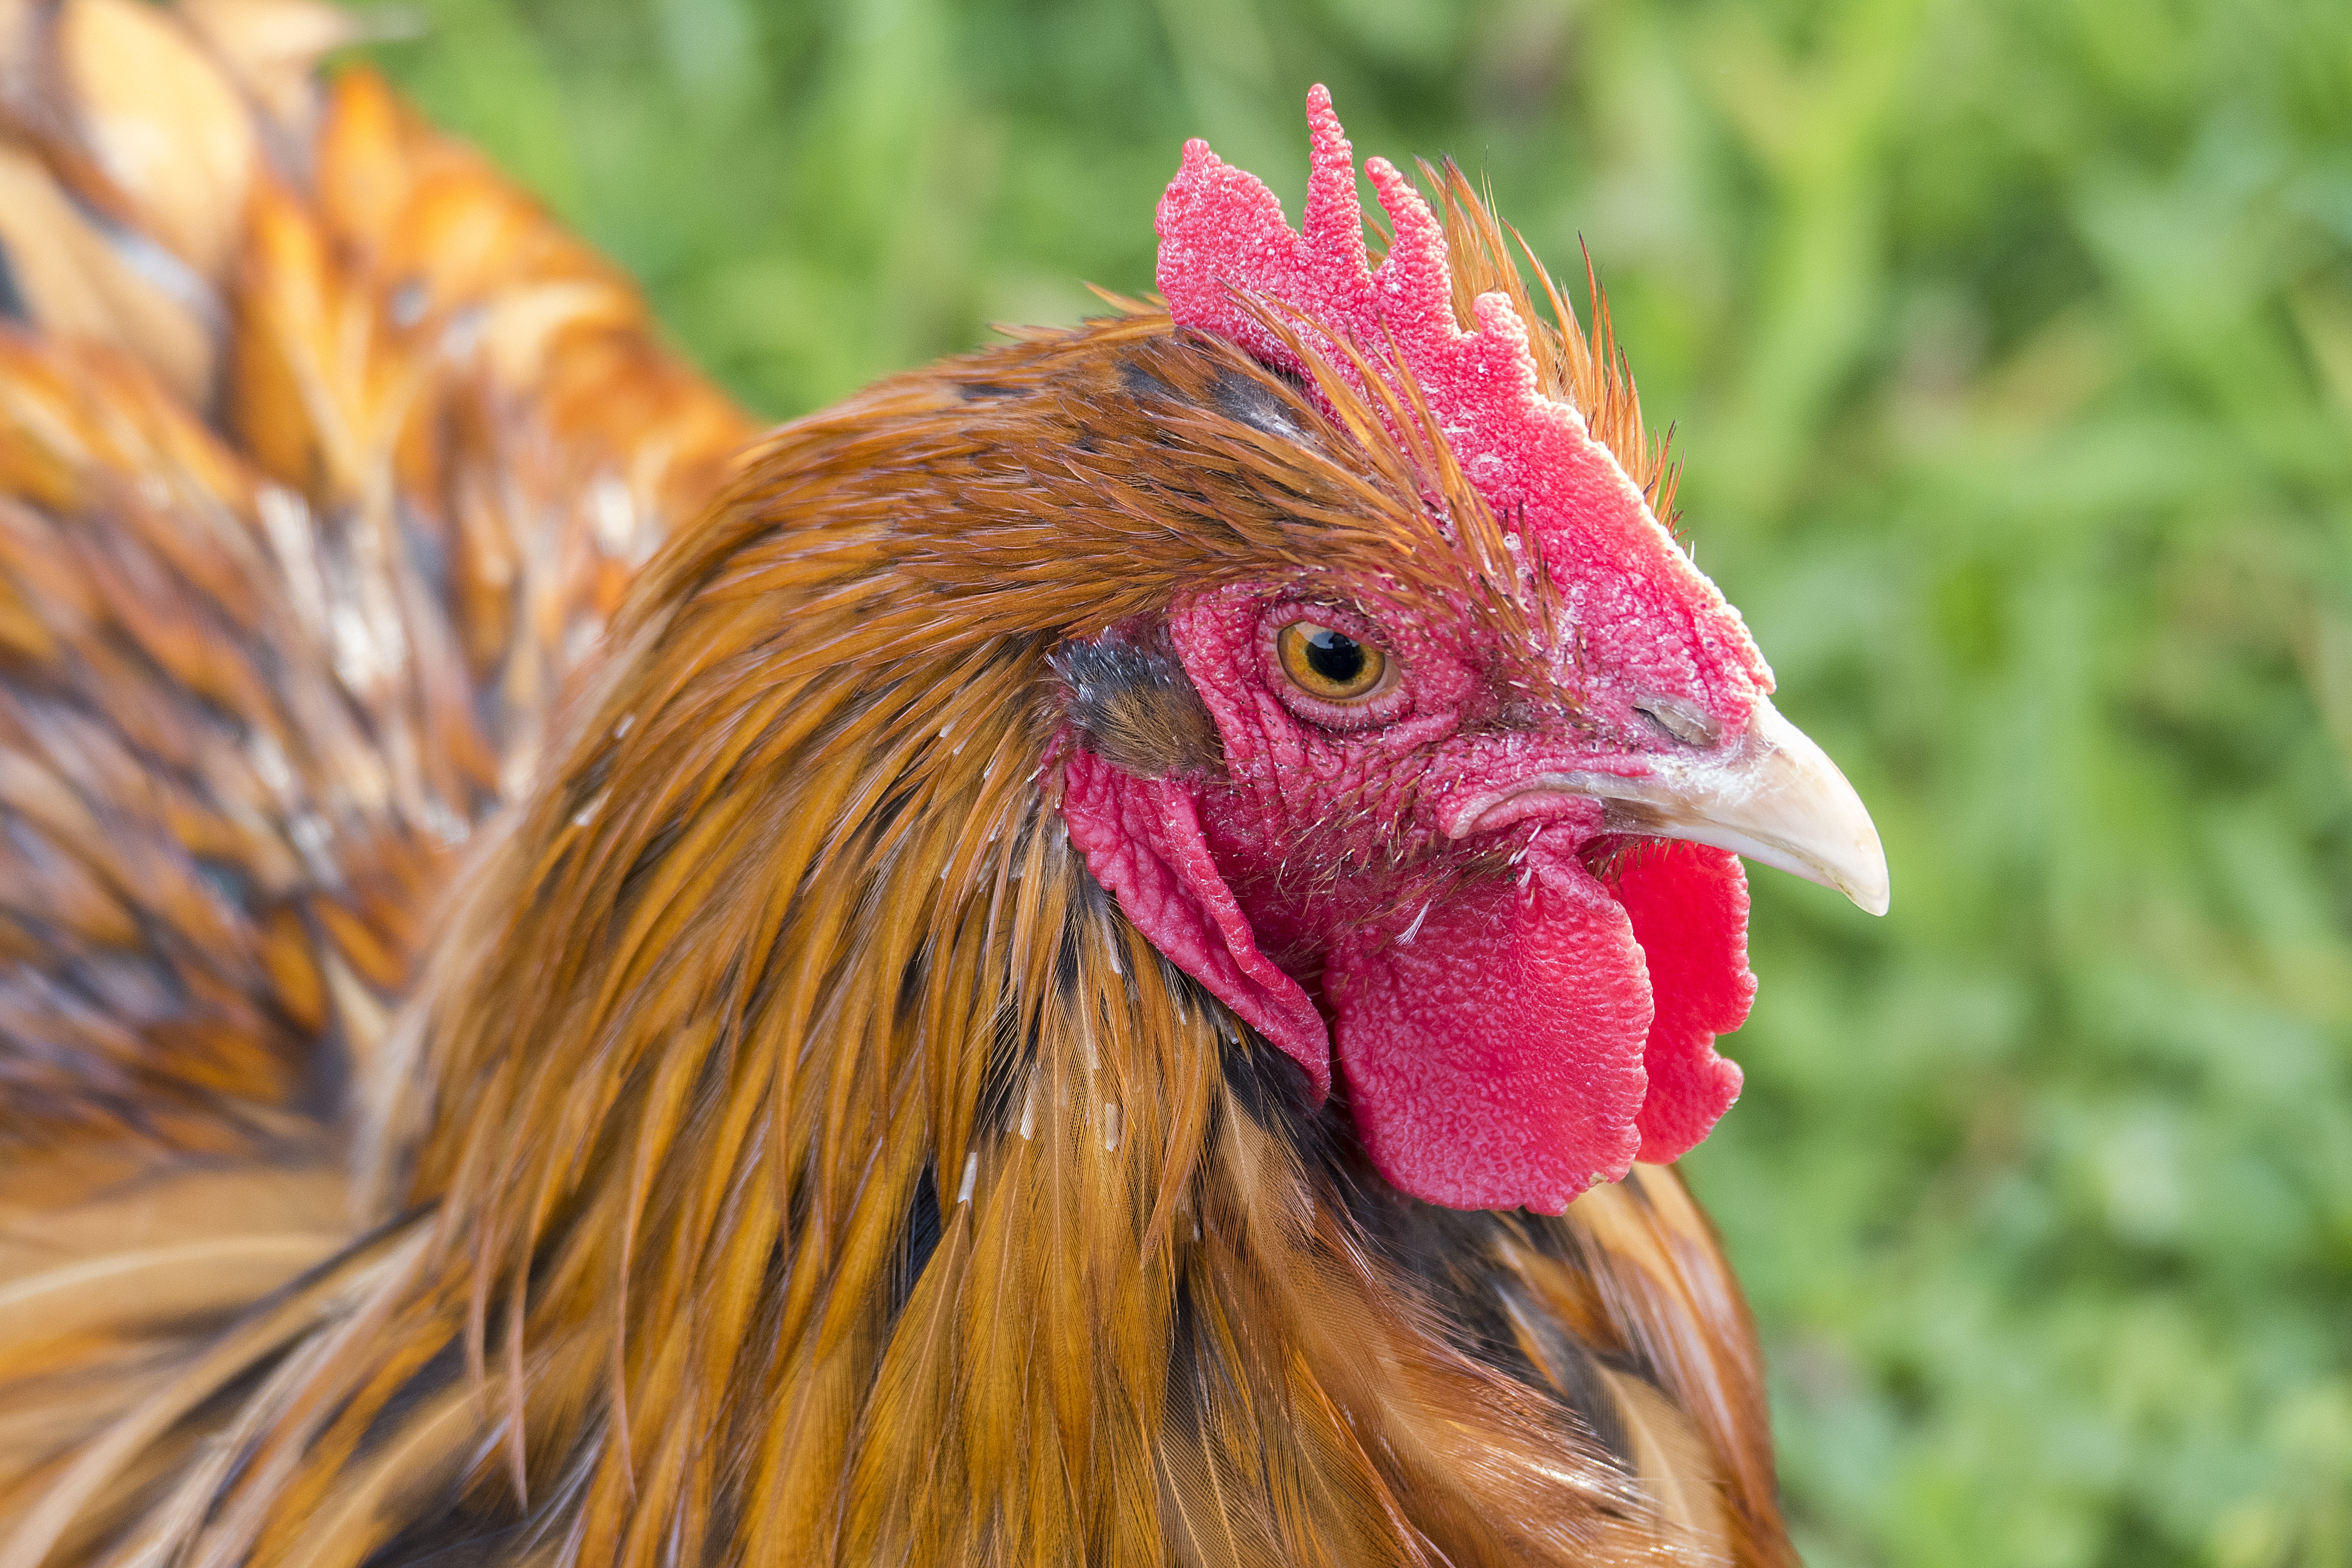
bird, prairie, spring, beak, livestock, chicken, fowl, fauna, rooster, close up, galliformes, vertebrate, bill, hahn, wildlife photography, phasianidae, comb, orpington, hahnenkam